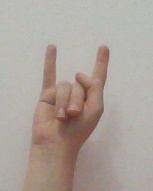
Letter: la